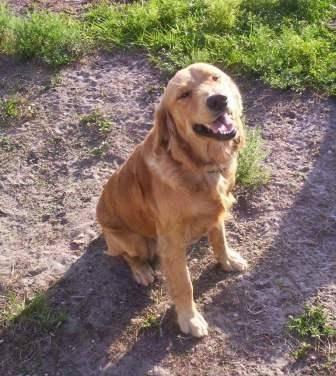
dog